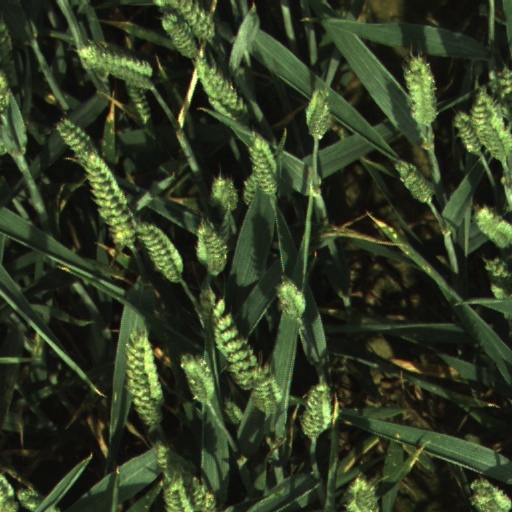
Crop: wheat